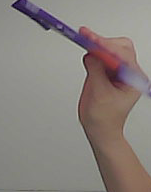
Product: milka_chocolate